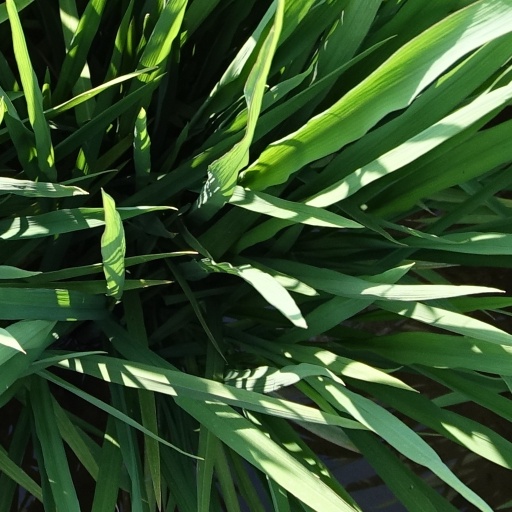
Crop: rice